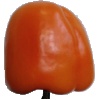
Label: orange_pepper